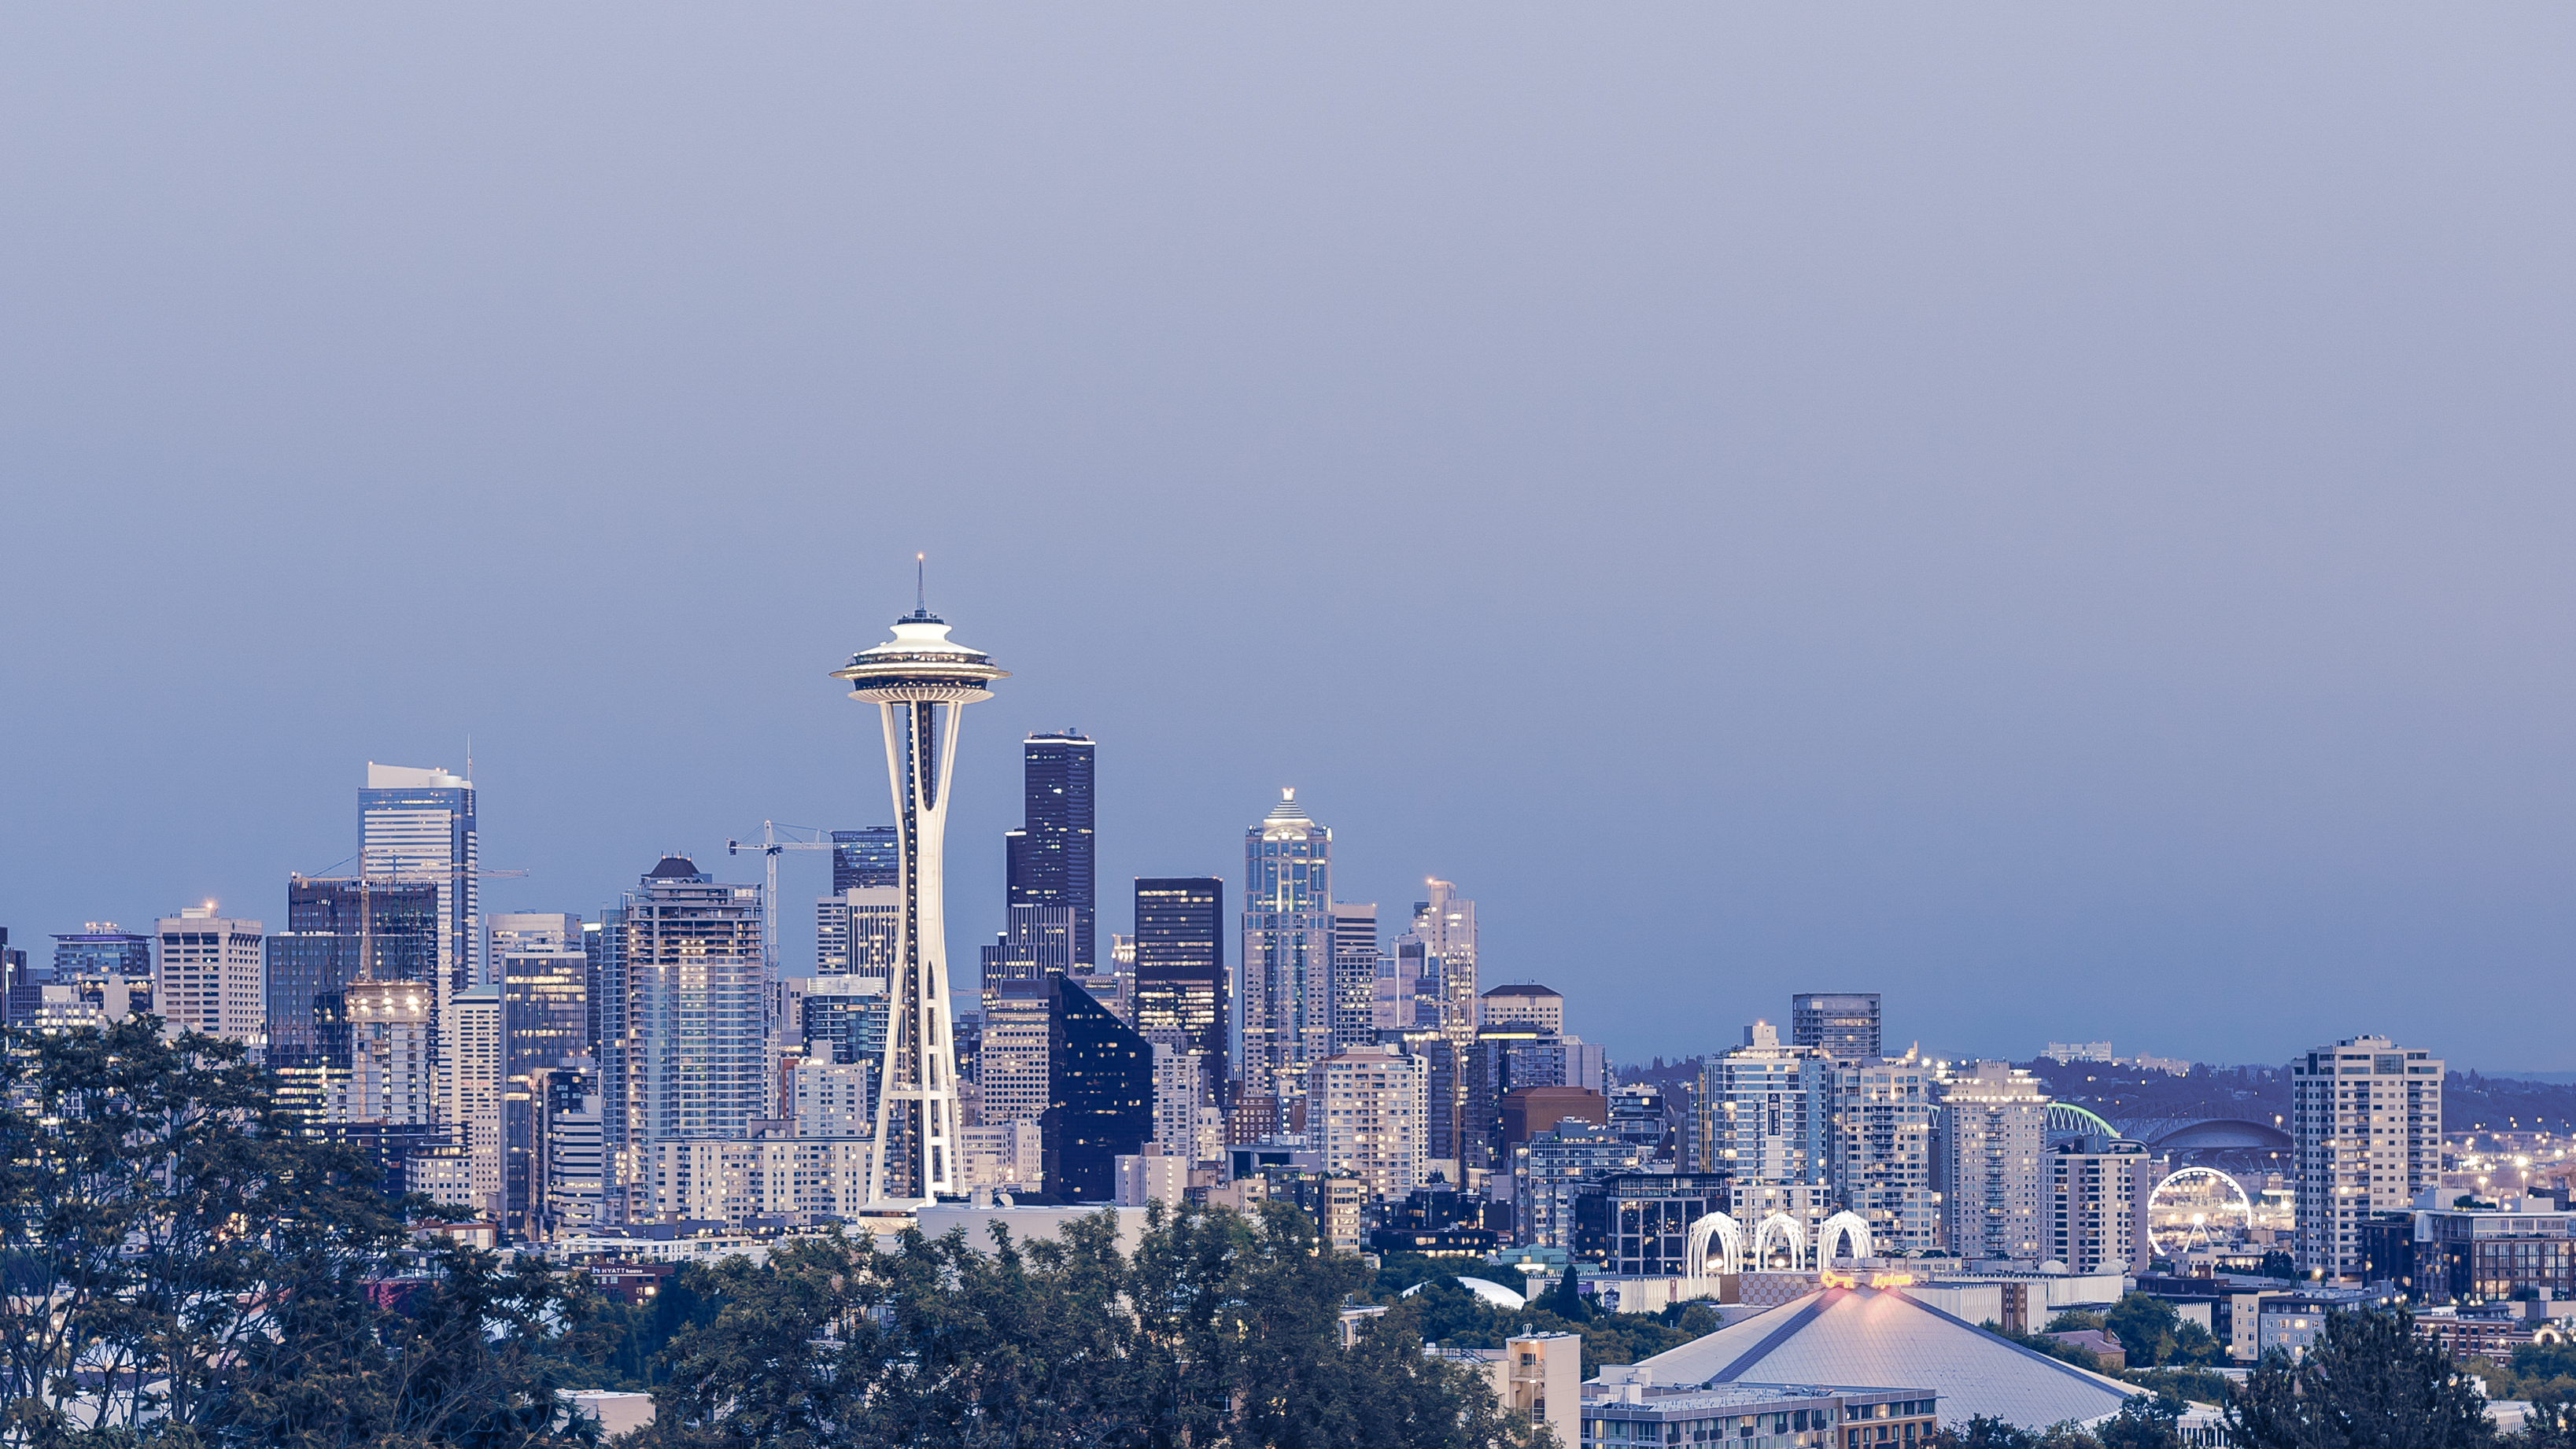
horizon, sky, skyline, city, skyscraper, urban, cityscape, downtown, dusk, panoramic, tower, landmark, tower block, space needle, seattle, buildings, metropolis, aerial photography, urban area, geographical feature, atmospheric phenomenon, human settlement, atmosphere of earth, metropolitan area